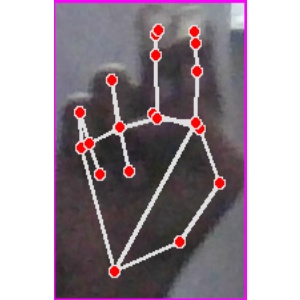
अक्षर: ह